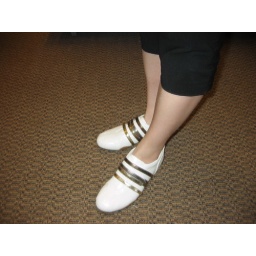
me in sears taking pics of my shoes in the mirror